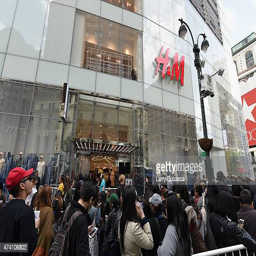
a general view of atmosphere at the opening with neo soul artist